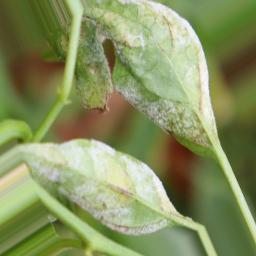
Label: powdery mildew